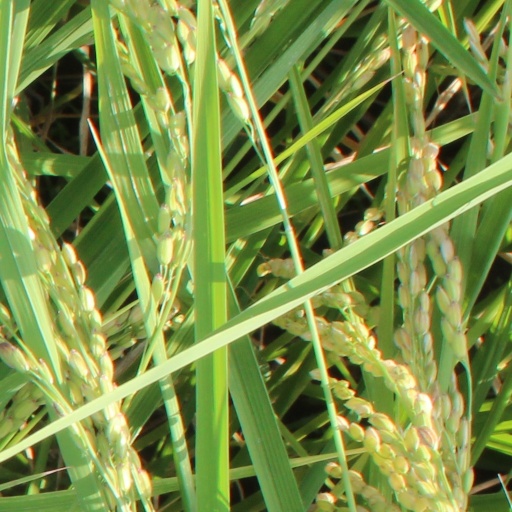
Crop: rice